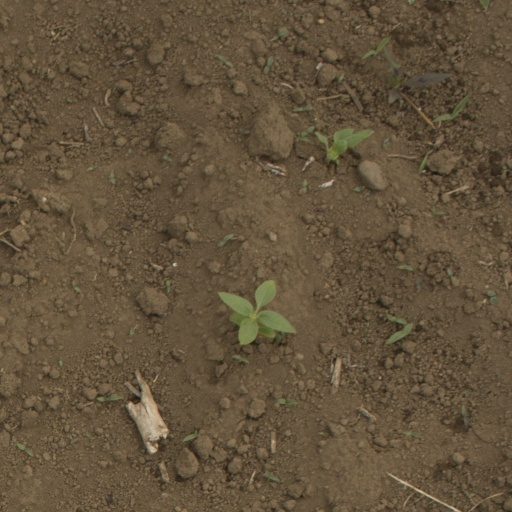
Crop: Jerusalem artichoke